Pulilan

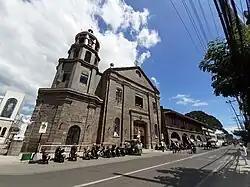
San Isidro Labrador Parish Church

The municipality of Pulilan has basically an agri-based economy. Farming, fishing, swine and poultry raising were the dominant economic industries and livelihood of the natives of the town. Structural changes in the economy become evident due to the rapid rate of urbanization characterized by increasing encroachment of industries and manufacturing establishments on productive agricultural land of the municipality. Now, the municipality is known as one of the emerging centers of trade and commerce in the province of Bulacan and continuously outshining its neighboring municipalities. According to the 2017 COA Annual Financial Report, the municipality has an annual income of 383.60 million, 59.74 million or 18% higher than its previous income. Making it one of the richest municipalities in Bulacan and Central Luzon.